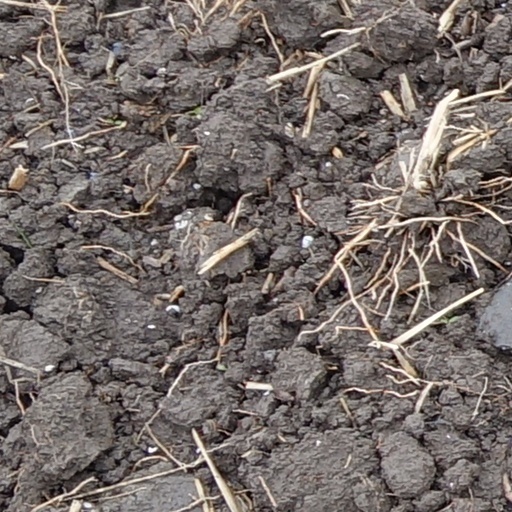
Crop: wheat